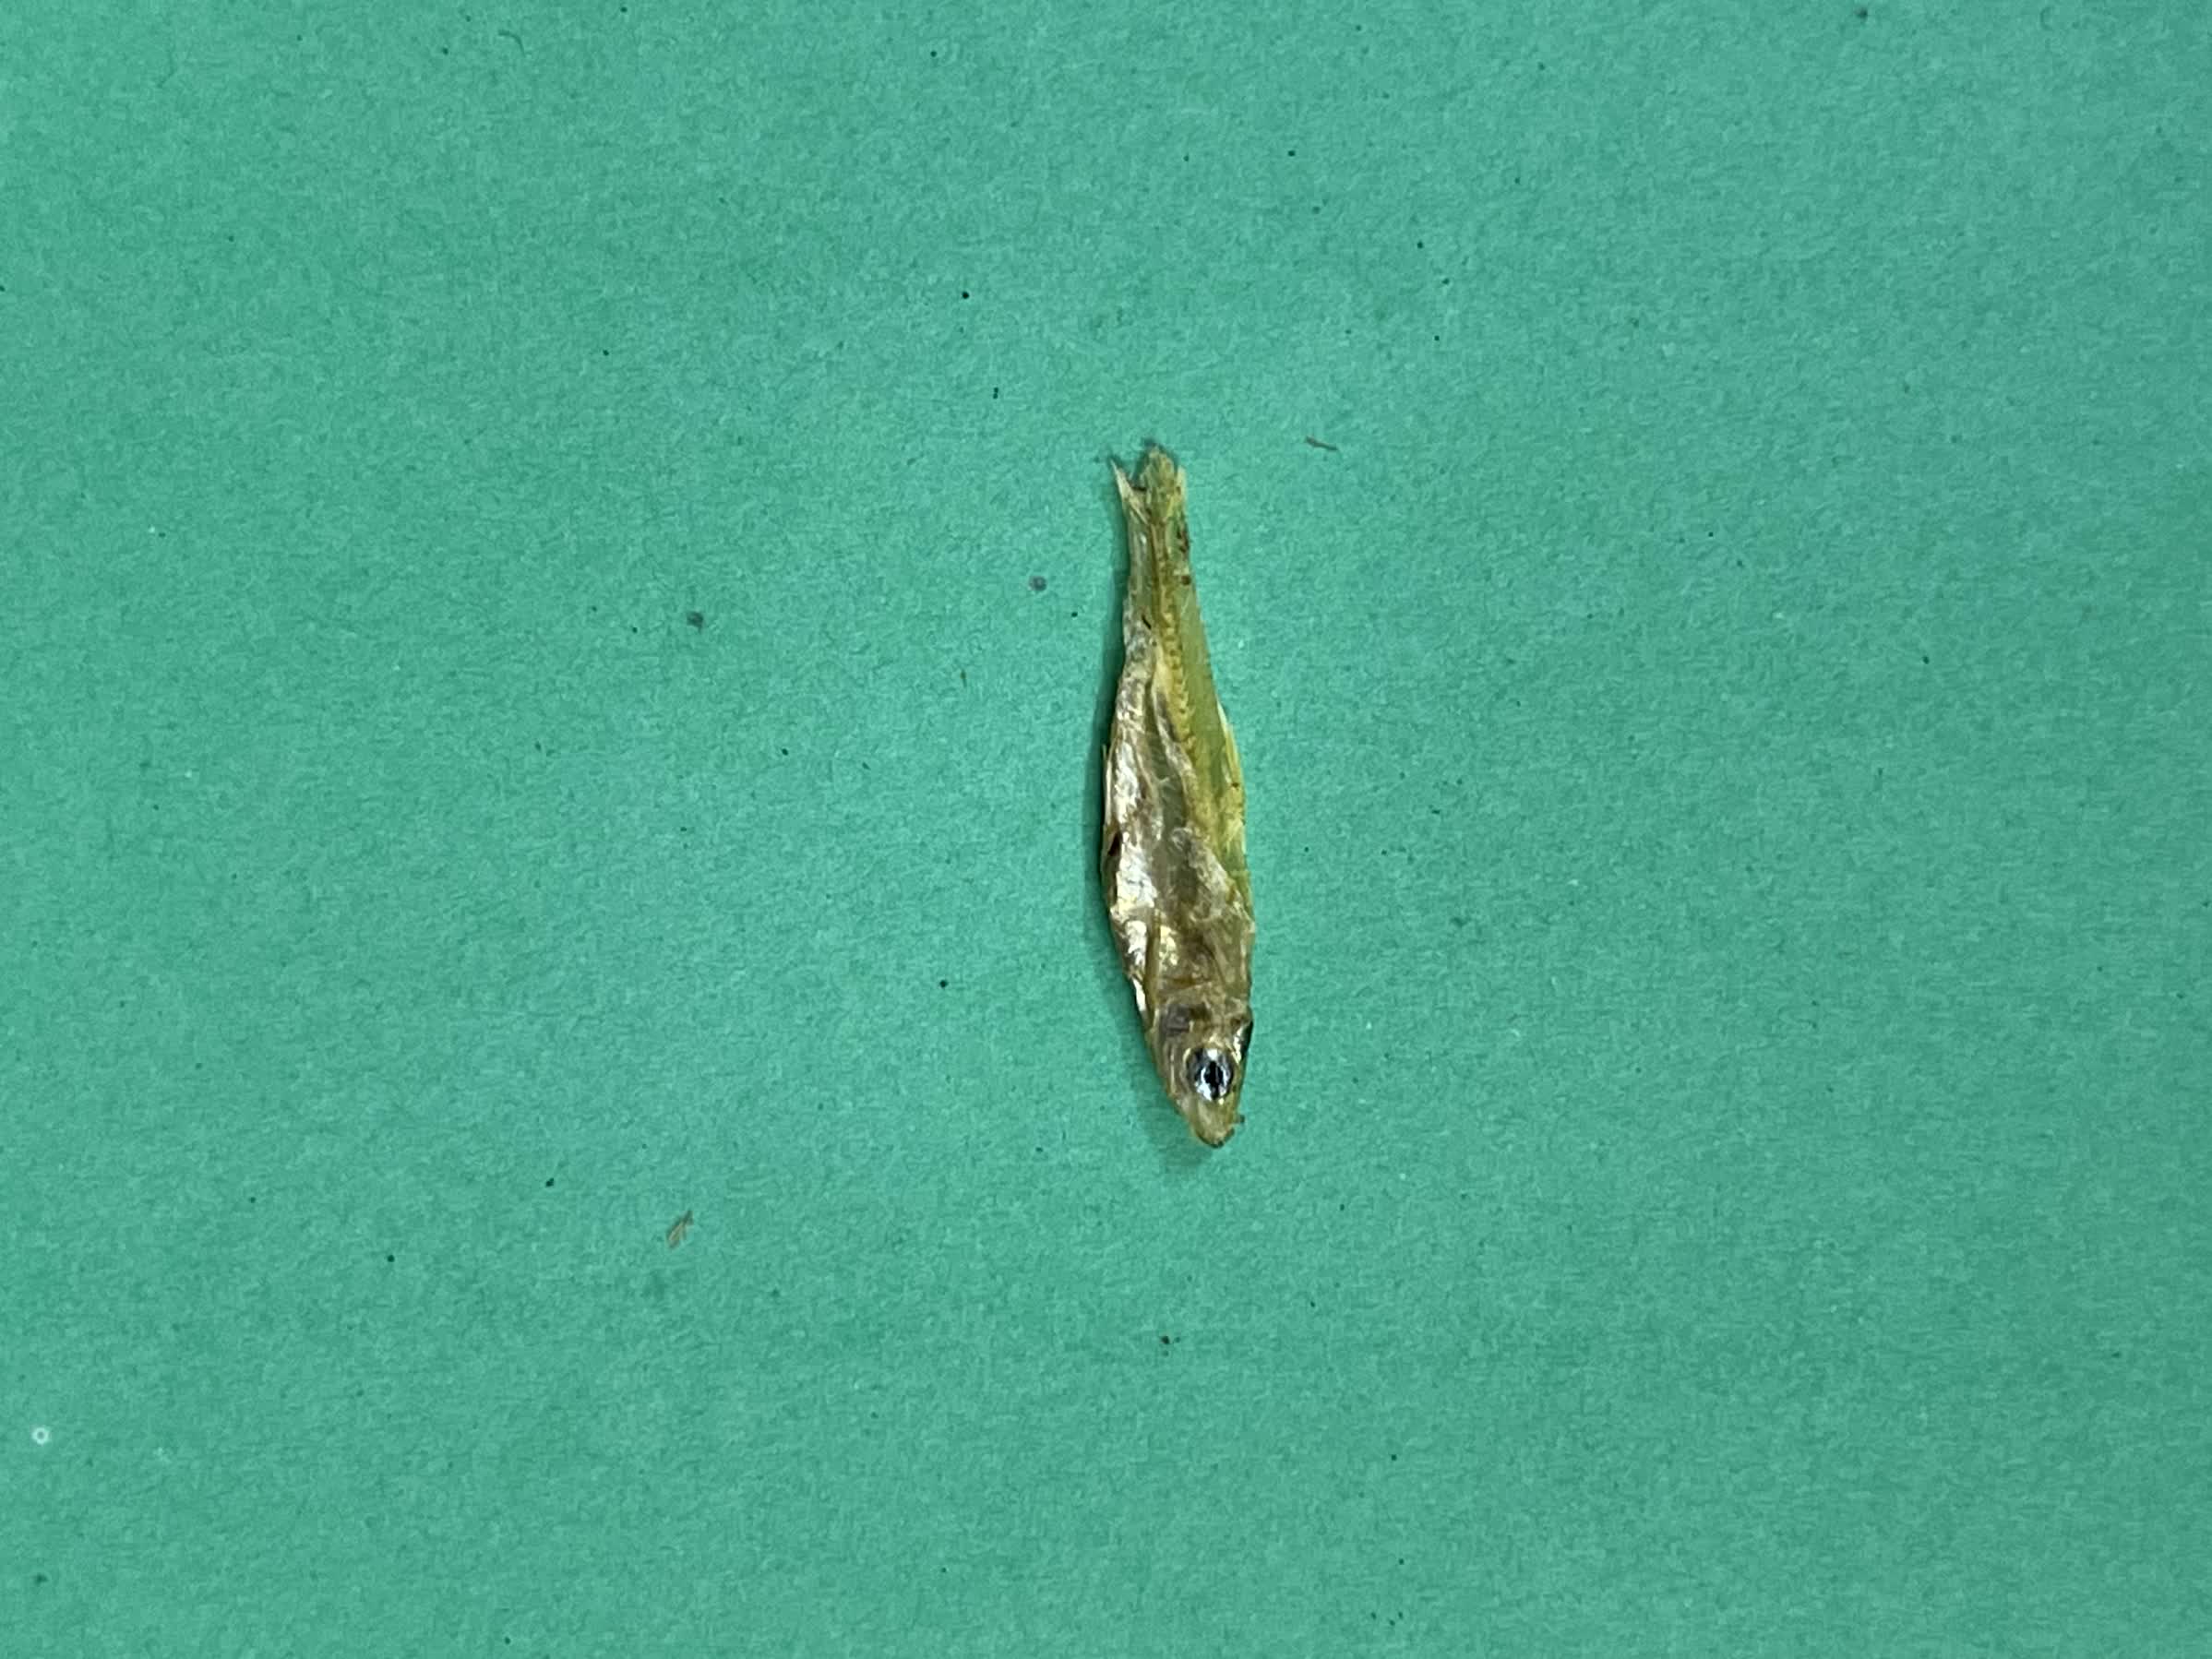
Species: kachki